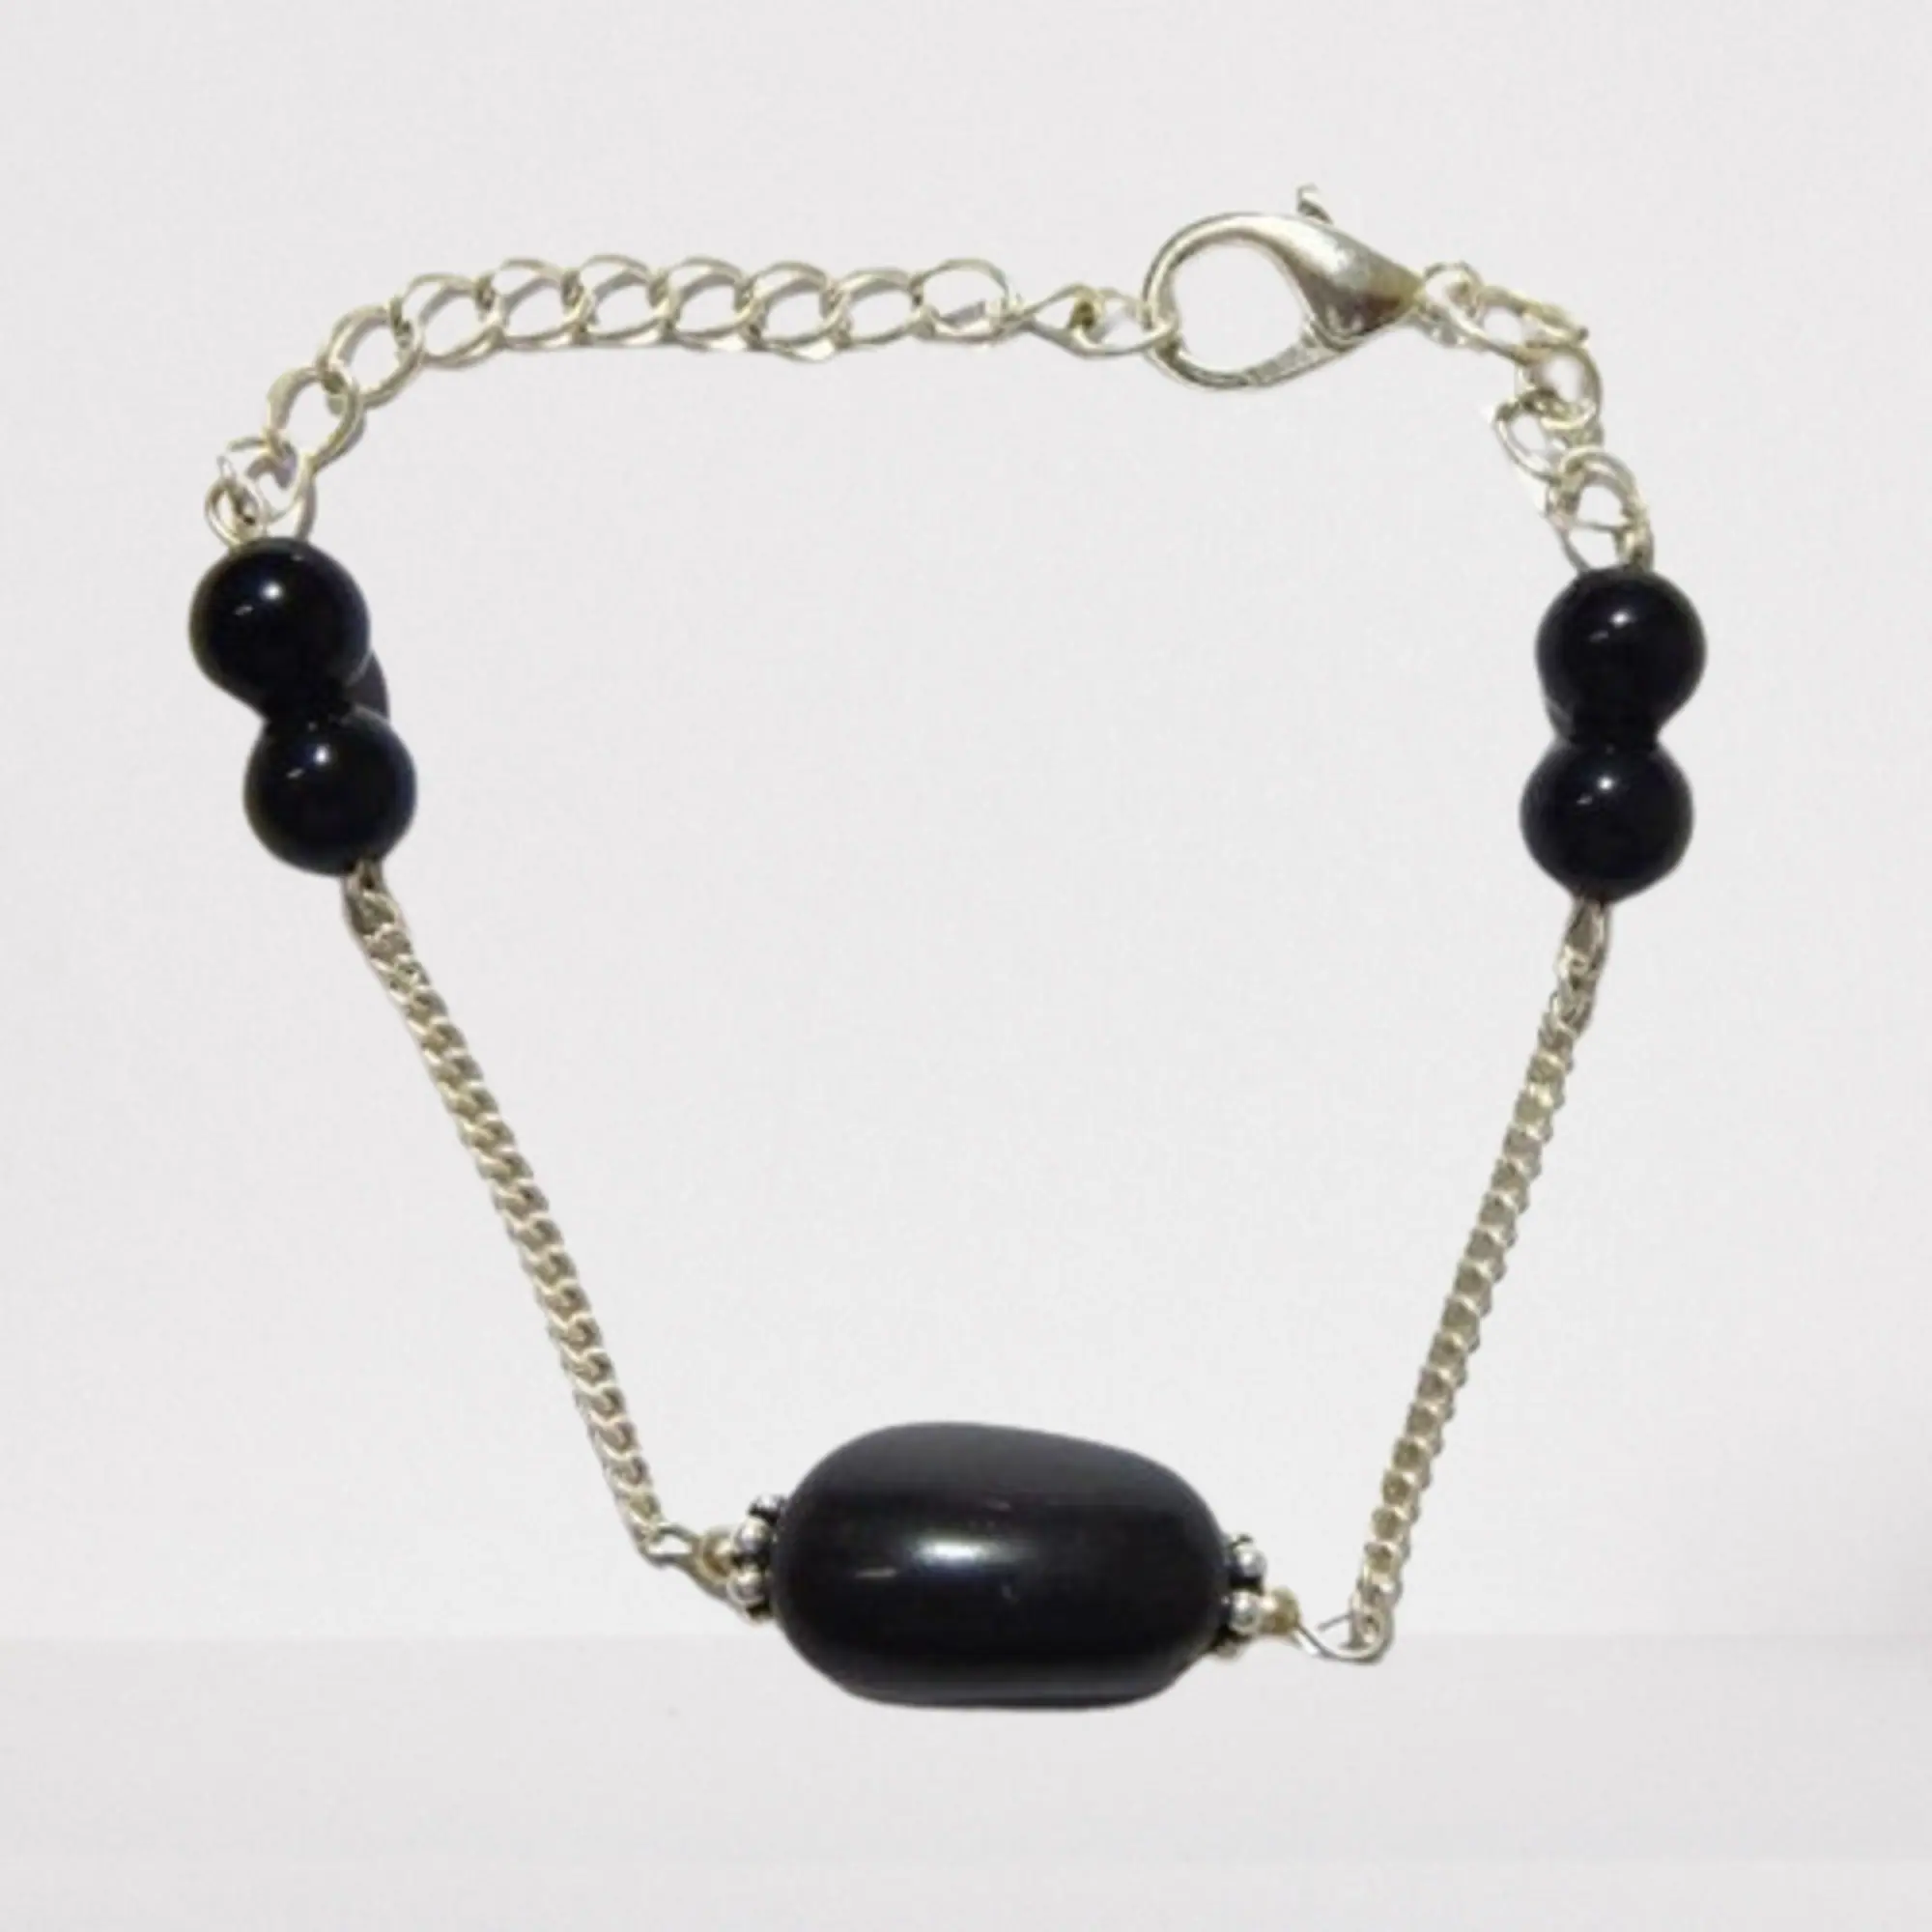
Jaya Vision Enterprises Gemstone Black Agate Tumble & beads chain Bracelet
Type: Bracelets
Brand: JAYA VISION ENTERPRISES
Price: Rs. 310
Black Agate Bracelet for Root ChakraBlack Agate Tumble & beads with Silver Polish Copper metal Chain.This is a grounding & protective stone. It calms nerves and gives inner strength to move on in life.It is good for taking practical decisions in tough situations.Helps in problems of Bones and Joints.